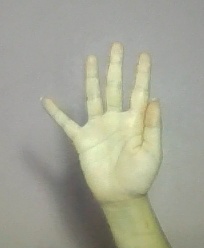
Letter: sheen